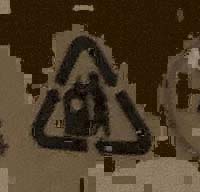
Plastic recycling code class: 8_no_plastic